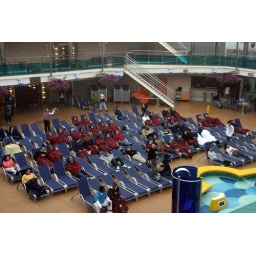
Passengers on the cruise ship Carnival Dream huddle under blankets while watching the movie Star Trek on the giant outdoor screen